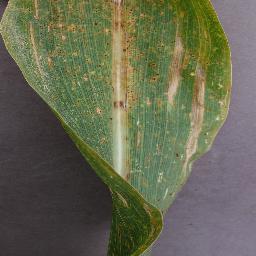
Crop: corn
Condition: (maize)_northern_blight